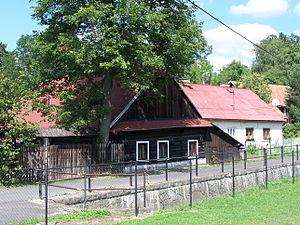
Písek est une commune du district de Frýdek-Místek, dans la région de Moravie-Silésie, en République tchèque. Sa population s'élevait à 1 848 habitants en 2018.